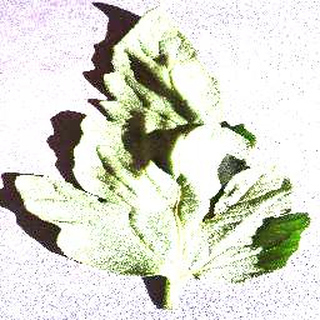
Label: healthy_tomato